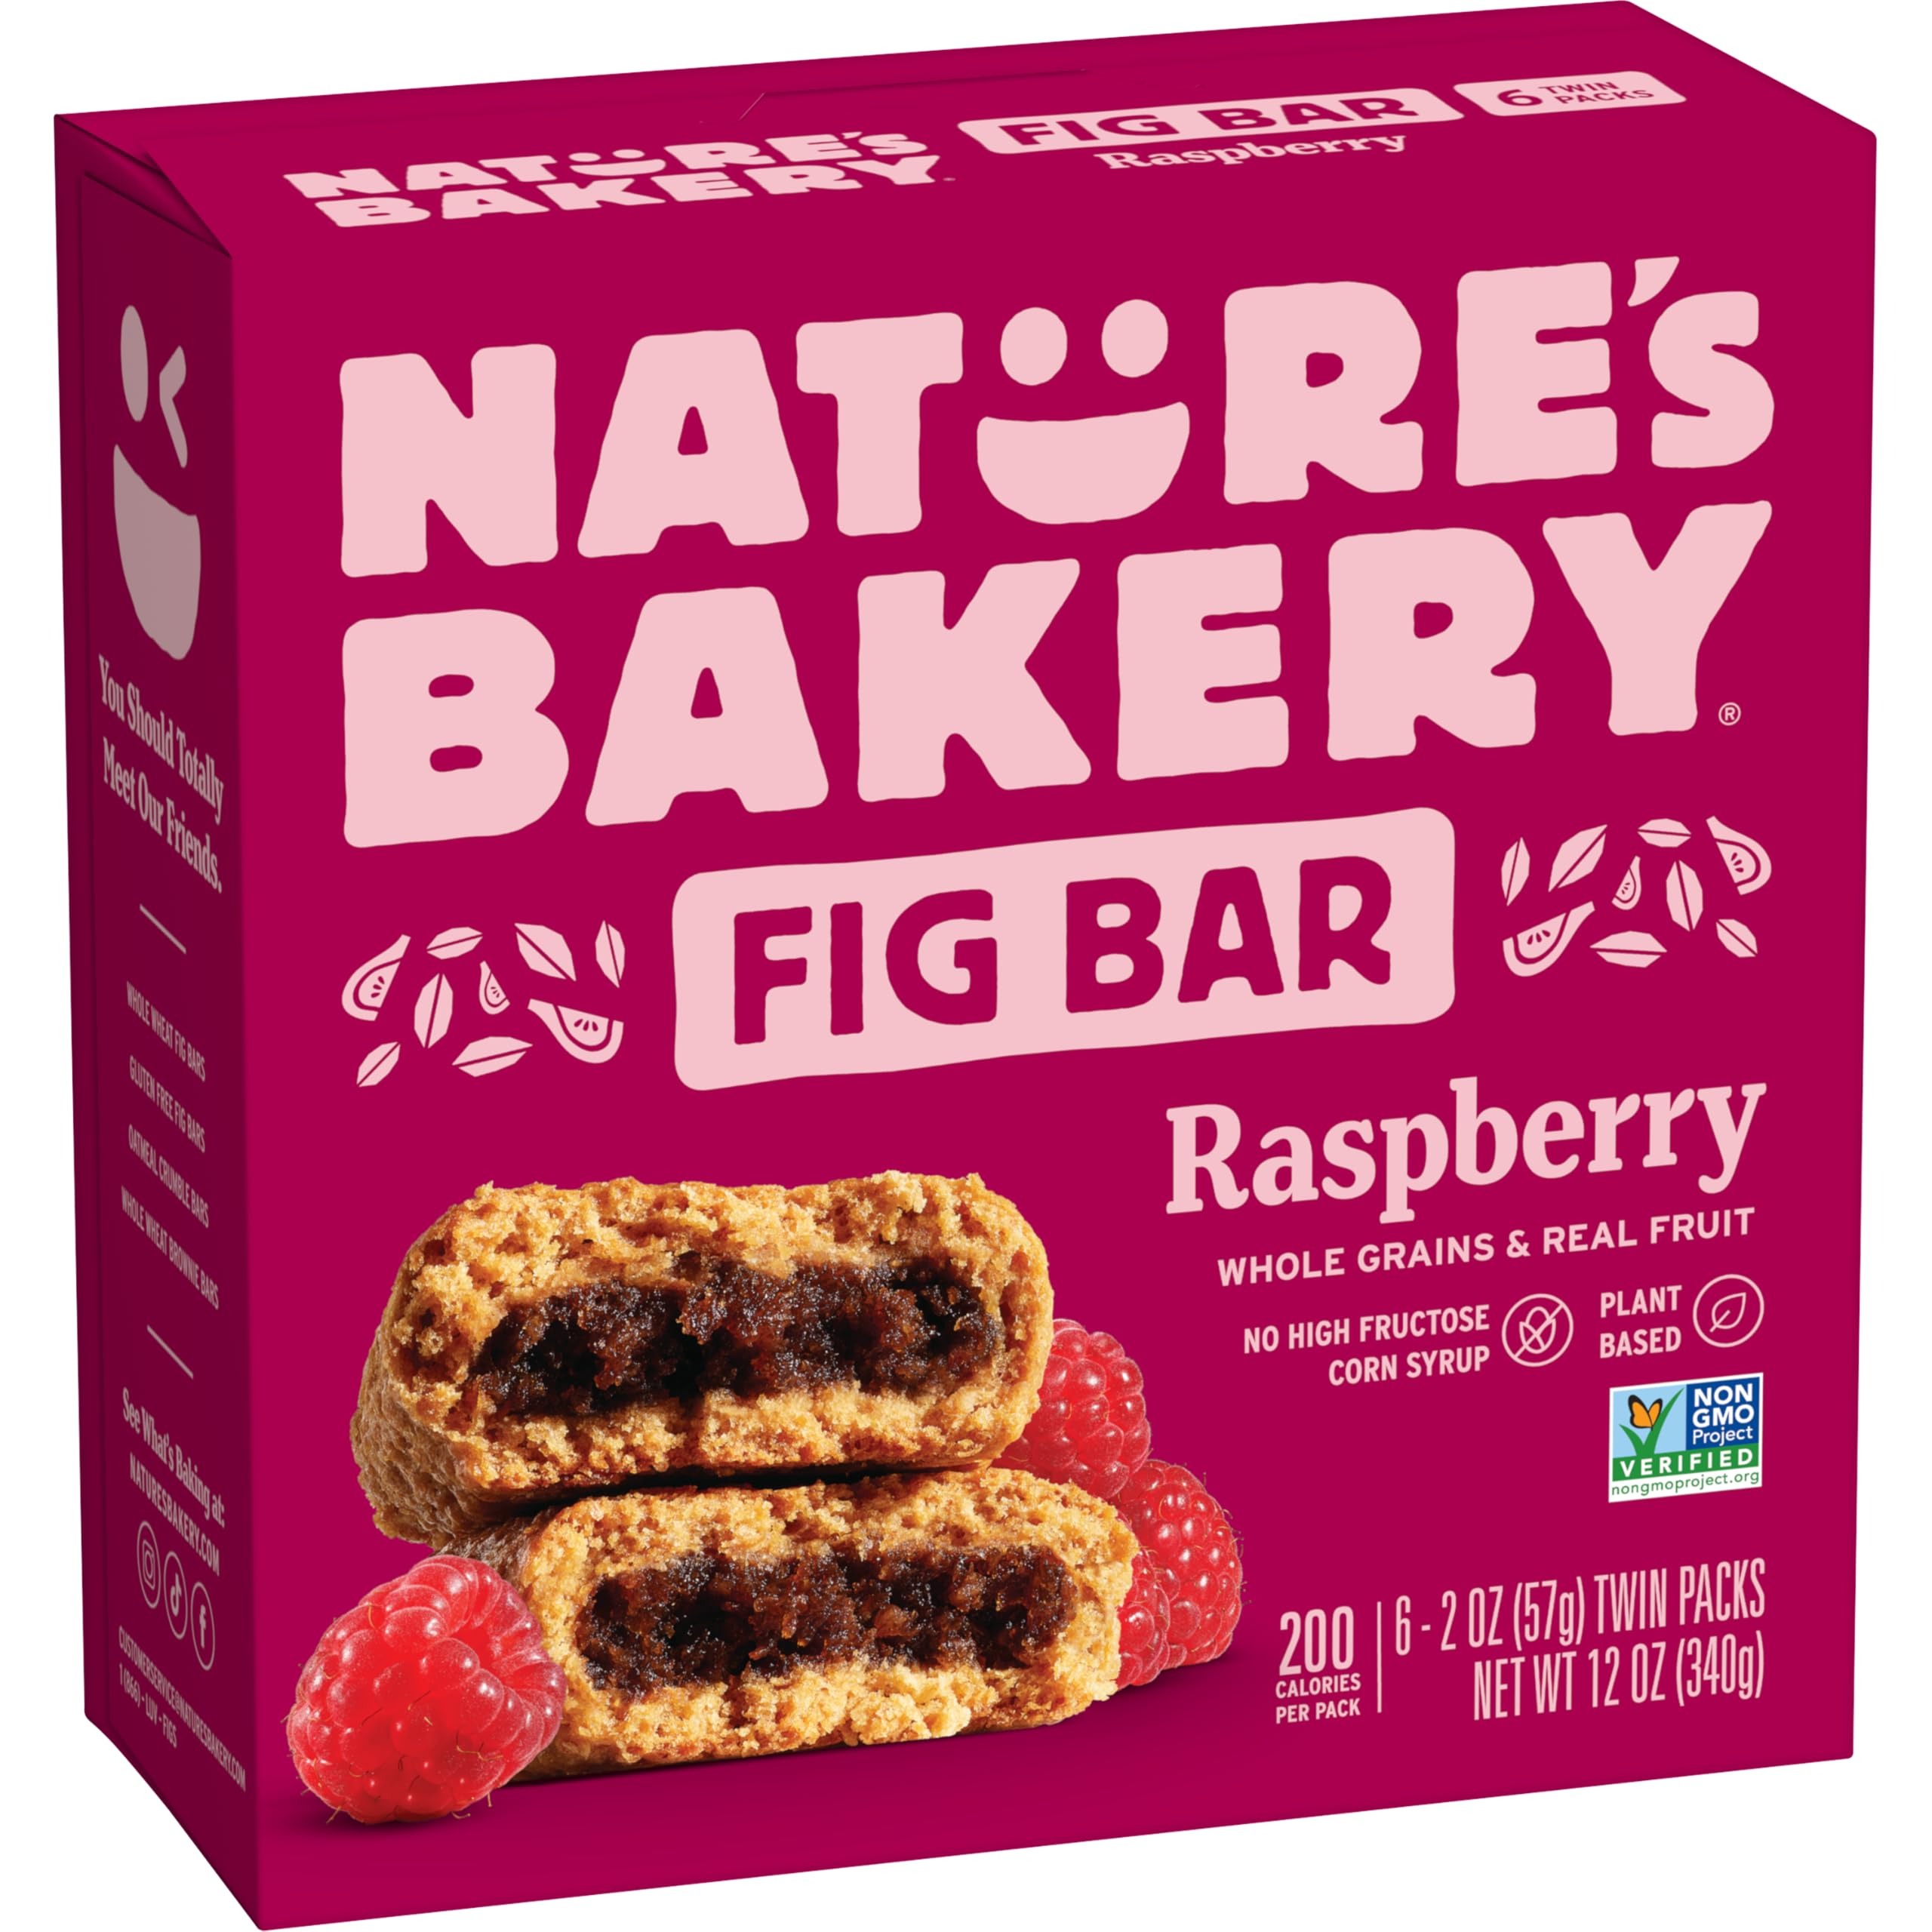
Item Name: Nature's Bakery Raspberry Fig Bars, 2 Oz, 6 Ct
Bullet Point 1: Includes 6 Twin Packs of Nature's Bakery Whole Wheat Raspberry Fig Bars
Bullet Point 2: Perfect for active, on-the-go nutrition or a healthy treat for kids' lunches and after-school snacks
Bullet Point 3: Made with Stone Ground Whole Wheat, Real Figs & Raspberries
Bullet Point 4: Soy Free / Dairy Free / Cholesterol Free / No High Fructose Corn Syrup / 0g Trans Fat
Bullet Point 5: Non-GMO Project Verified / Certified Vegan / Kosher
Value: 12.0
Unit: Ounce

Price: 5.49